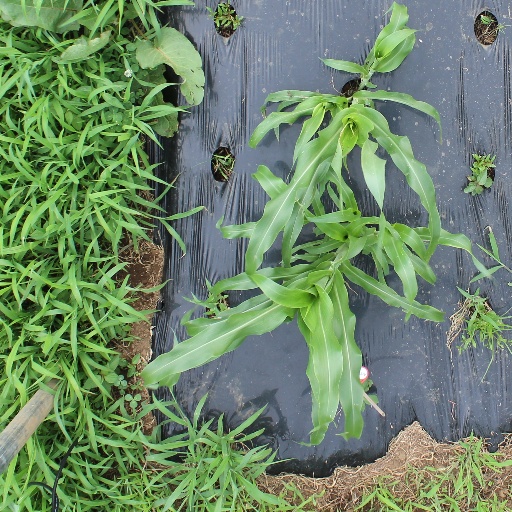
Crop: sorghum